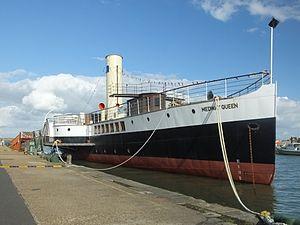
Le PS Medway Queen est un ancien bateau à roues à aubes pour un service de ferry sur la rivière Medway et dans l'estuaire de la Tamise de 1924 à 1964. Sauvé de la démolition, il est d'abord utilisé comme boîte de nuit à la Marina de l'Île de Wight avant d'être racheté définitivement, en 1985, par la Medway Queen Preservation Society en vue de sa préservation.
Les « petits navires de Dunkerque » sont près de 700 bateaux privés qui ont navigué de Ramsgate en Angleterre à Dunkerque en France entre le 26 mai et le 4 juin 1940 dans le cadre de l'évacuation de Dunkerque, aidant ainsi à sauver plus de 338 000 soldats britanniques et français piégés sur les plages de Dunkerque au cours de la Seconde Guerre mondiale.